Stranadarragh

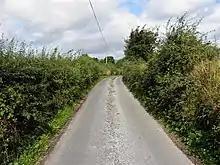
Road at Stranadarragh townland, Templeport, County Cavan, Ireland, heading north-west.

Stranadarragh is a townland in the civil parish of Templeport, County Cavan, Ireland. It lies in the Roman Catholic parish of Templeport and barony of Tullyhaw.